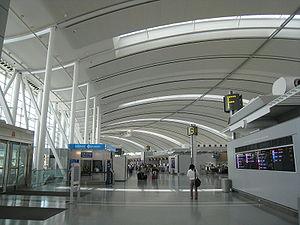
La Loi antiterroriste de 2015 aussi connue comme le Projet de loi C-51 est une loi édictant une douzaine de lois du Canada, incluant le Code criminel du Canada afin de faciliter le partage d'informations entre les organismes et ministères du gouvernement canadien, criminaliser l'appui et la propagande terroriste et étendre le mandat du Service canadien du renseignement de sécurité. Il s'agit de la première réforme exhaustive en son genre depuis la Loi antiterroriste de 2001. Elle fut présentée par le Parti conservateur du Canada, qui était alors majoritaire en Chambre des communes, et appuyée par le Parti libéral du Canada. L'opposition officielle, le Bloc québécois, le Nouveau Parti démocratique, et le Parti vert du Canada s'y opposent.